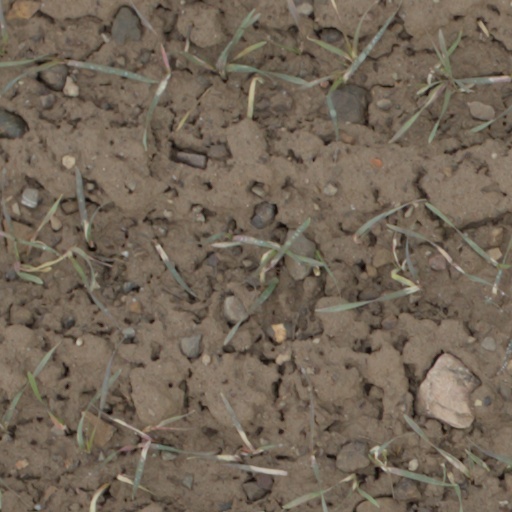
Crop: wheat